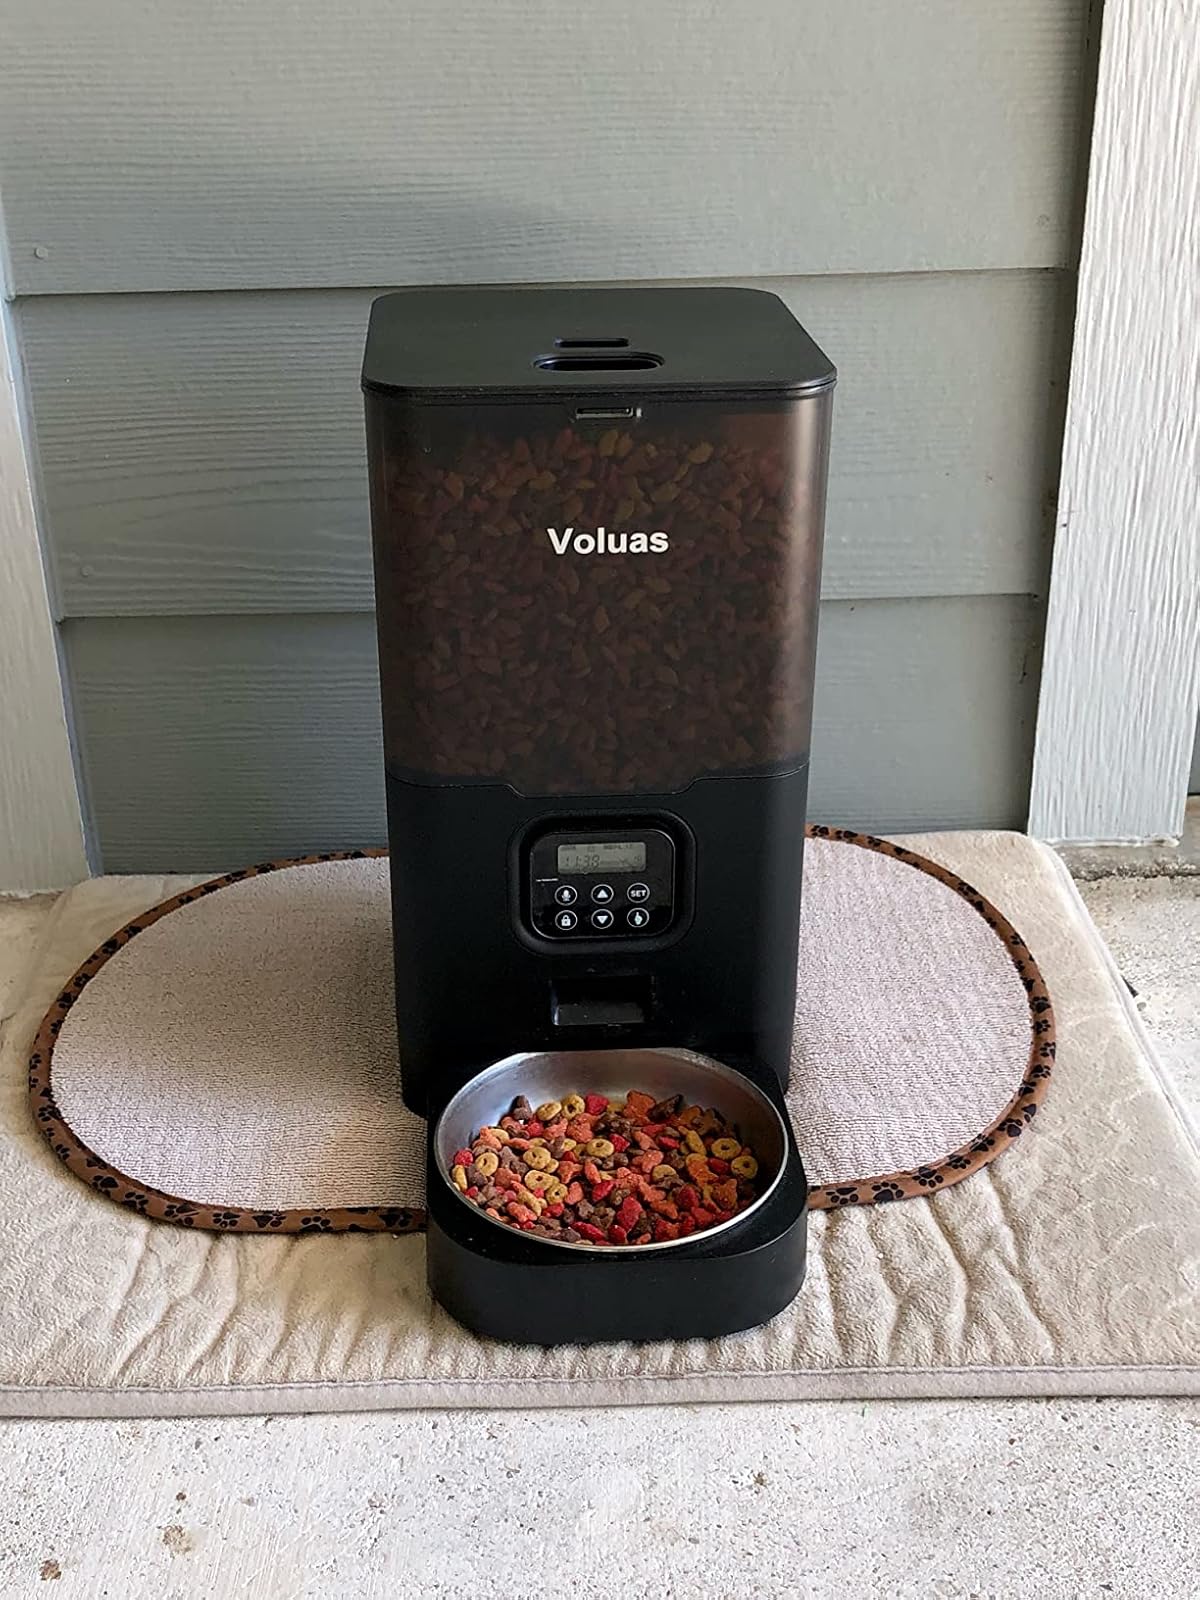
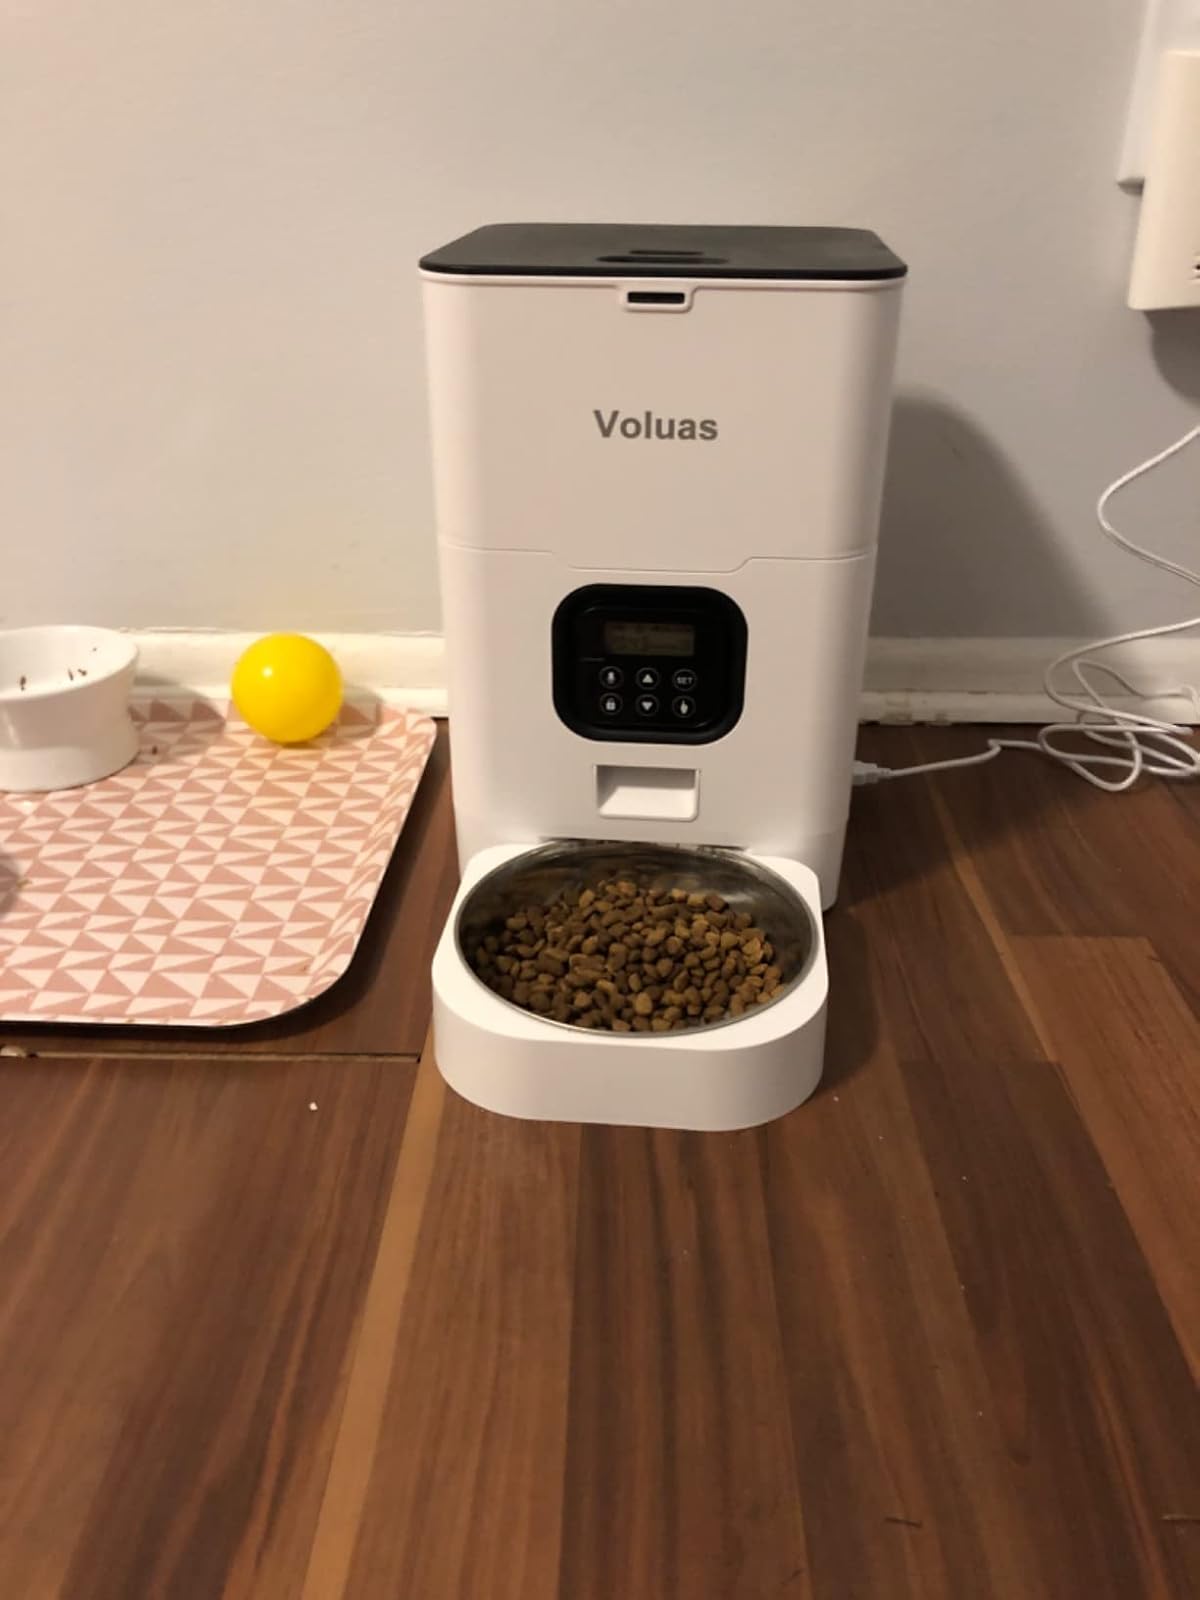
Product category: items_feeder
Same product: no